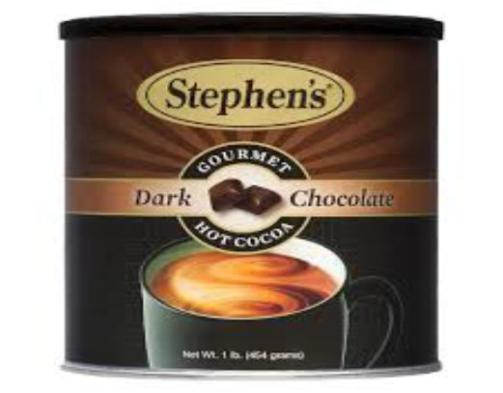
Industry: Food